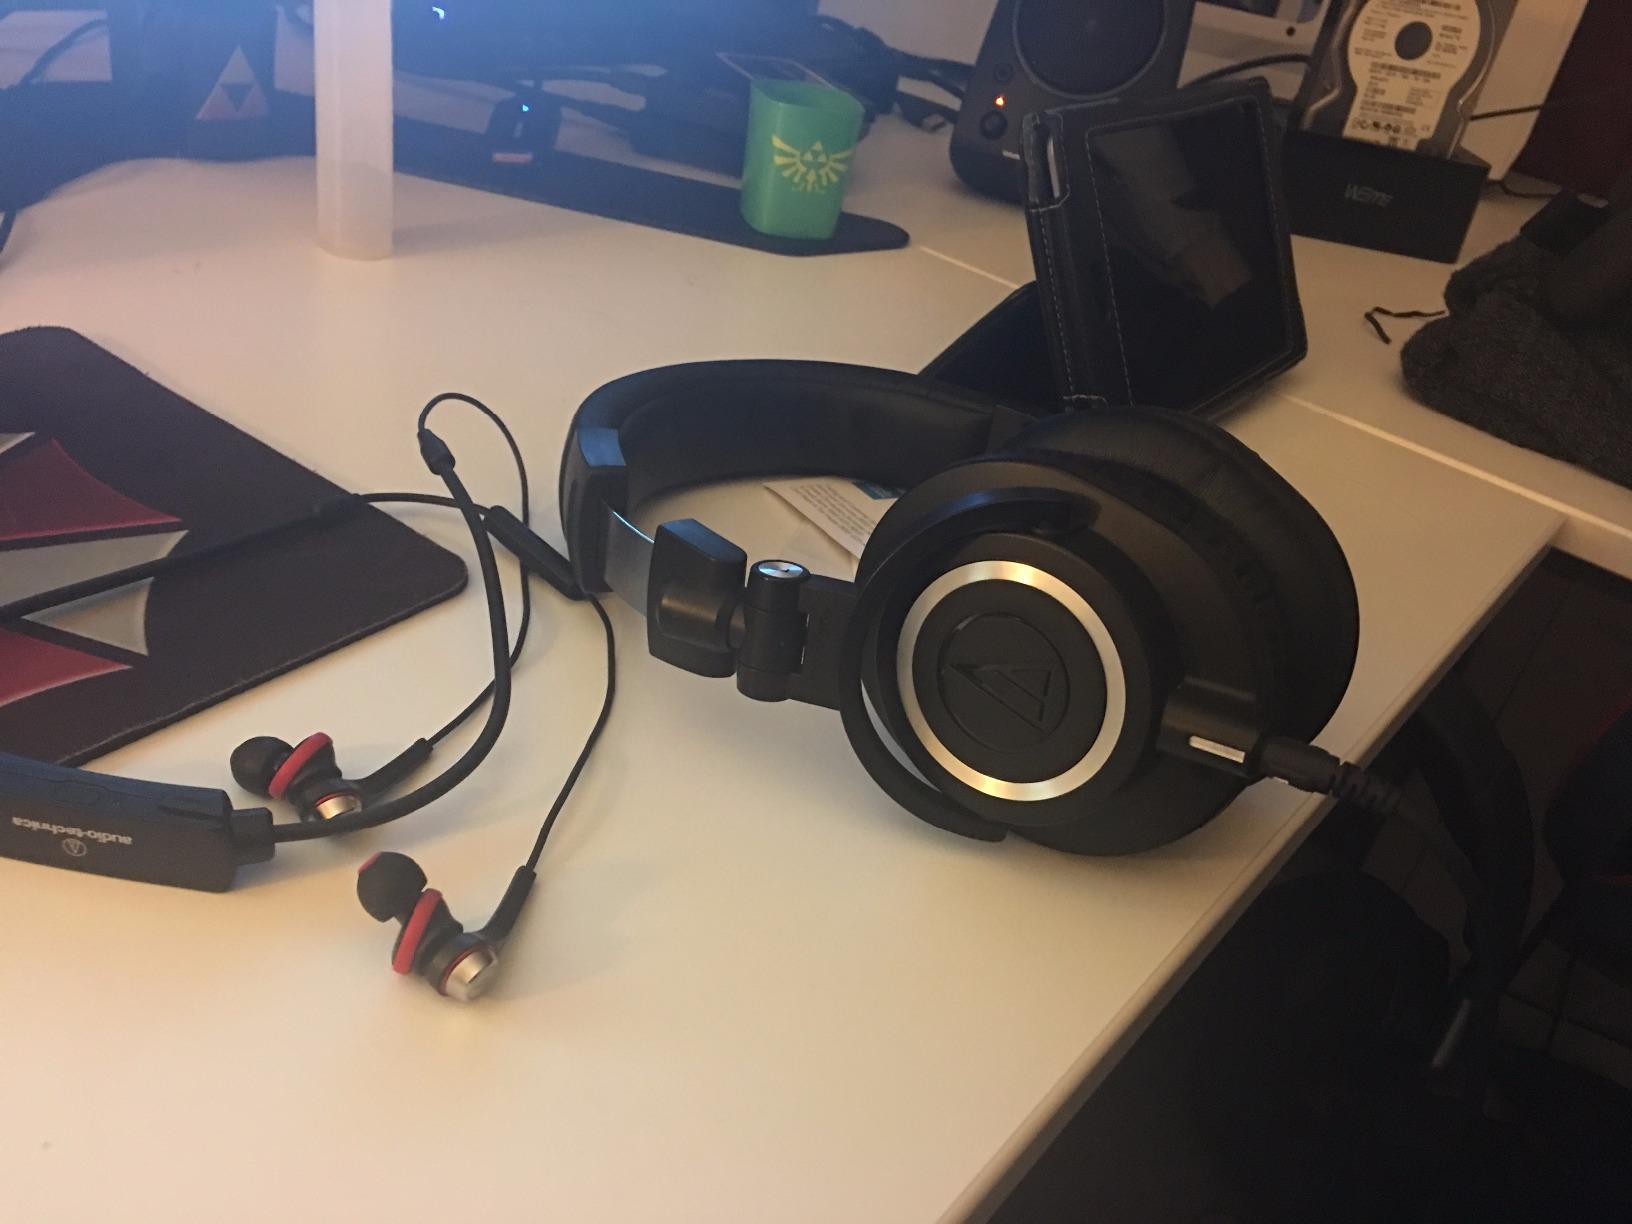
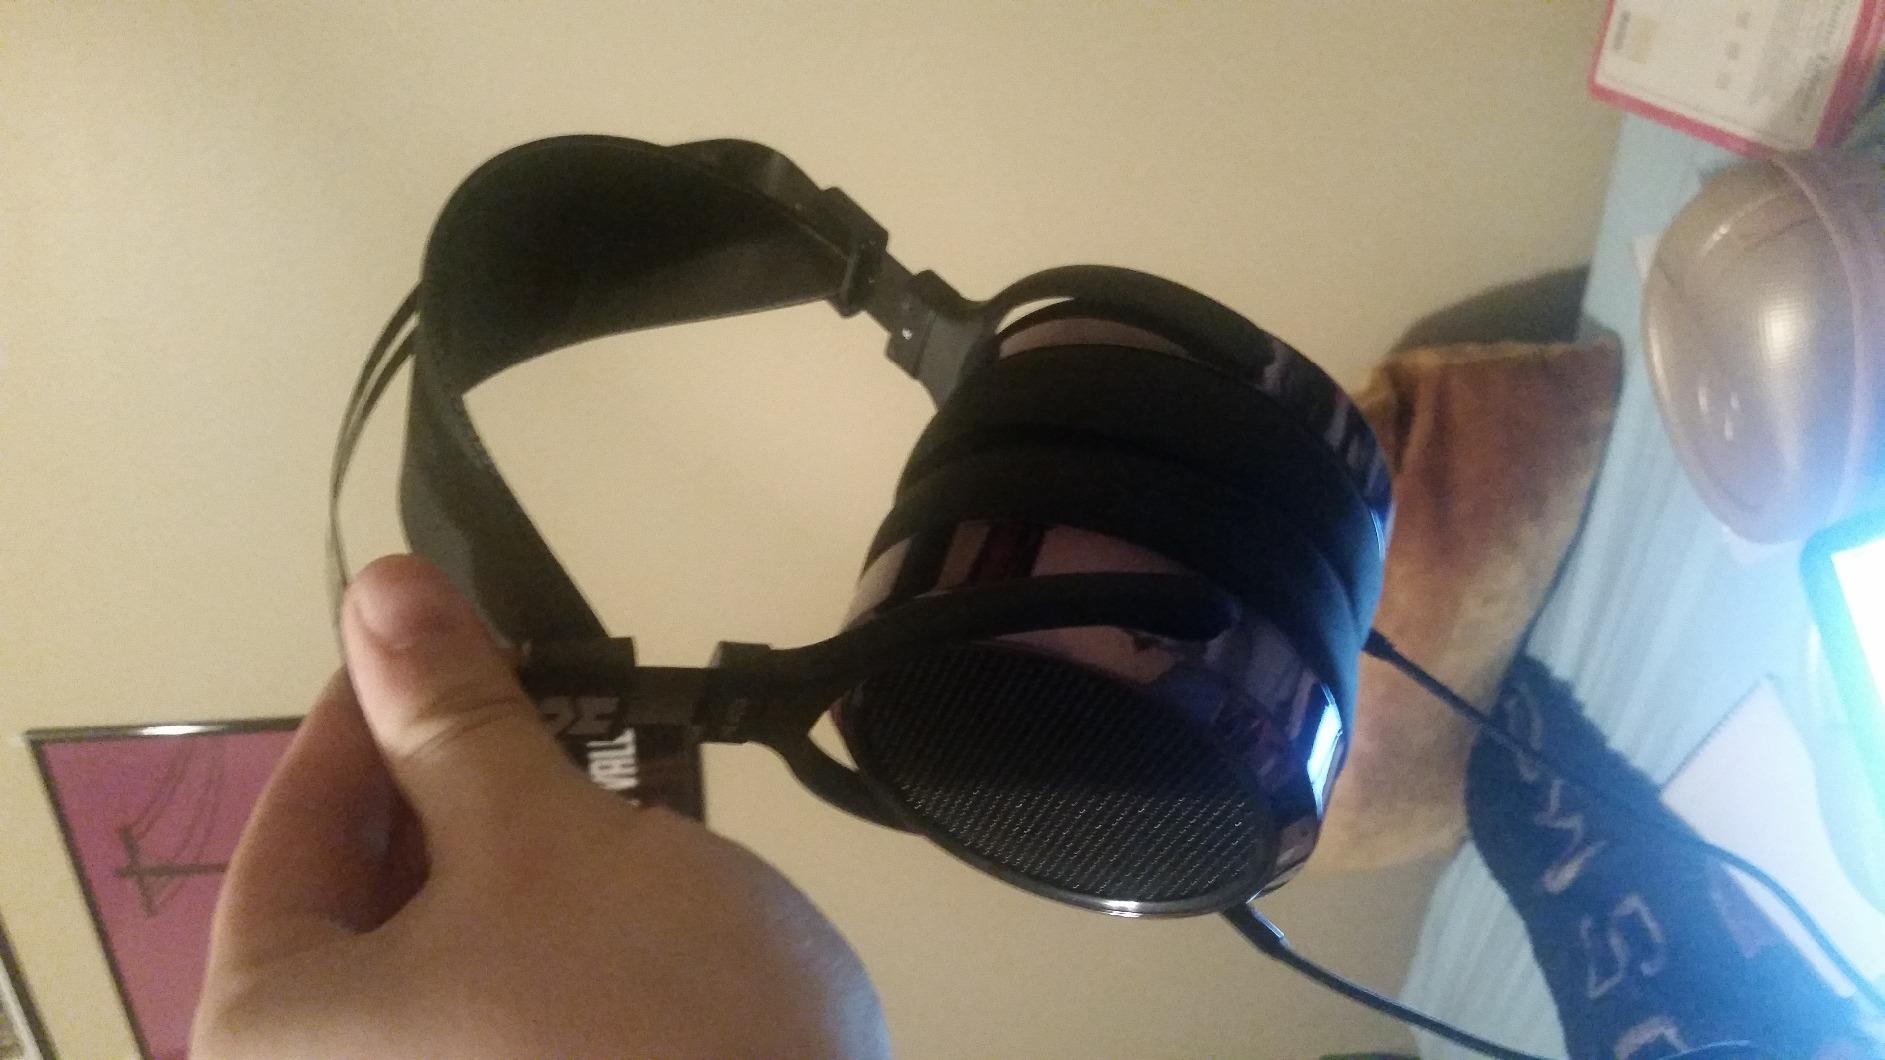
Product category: headphones
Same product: no